Kii-class battleship

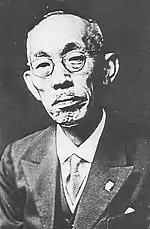

By 1918, the Navy had gained approval for an "eight-six" fleet of eight battleships and six battlecruisers, all ships under eight years old. However, having four large battleships (two each of the and es) and four s on order put an enormous financial strain on Japan, which was spending about a third of its national budget on the Navy. Despite this, the IJN gained approval of the "eight-eight-eight" plan in 1920 after American President Woodrow Wilson announced plans in 1919 to re-initiate the 1916 plan for ten additional battleships and six battlecruisers. The Japanese response was to plan the construction of eight additional fast battleships in the "Kii" and the Number 13 classes.